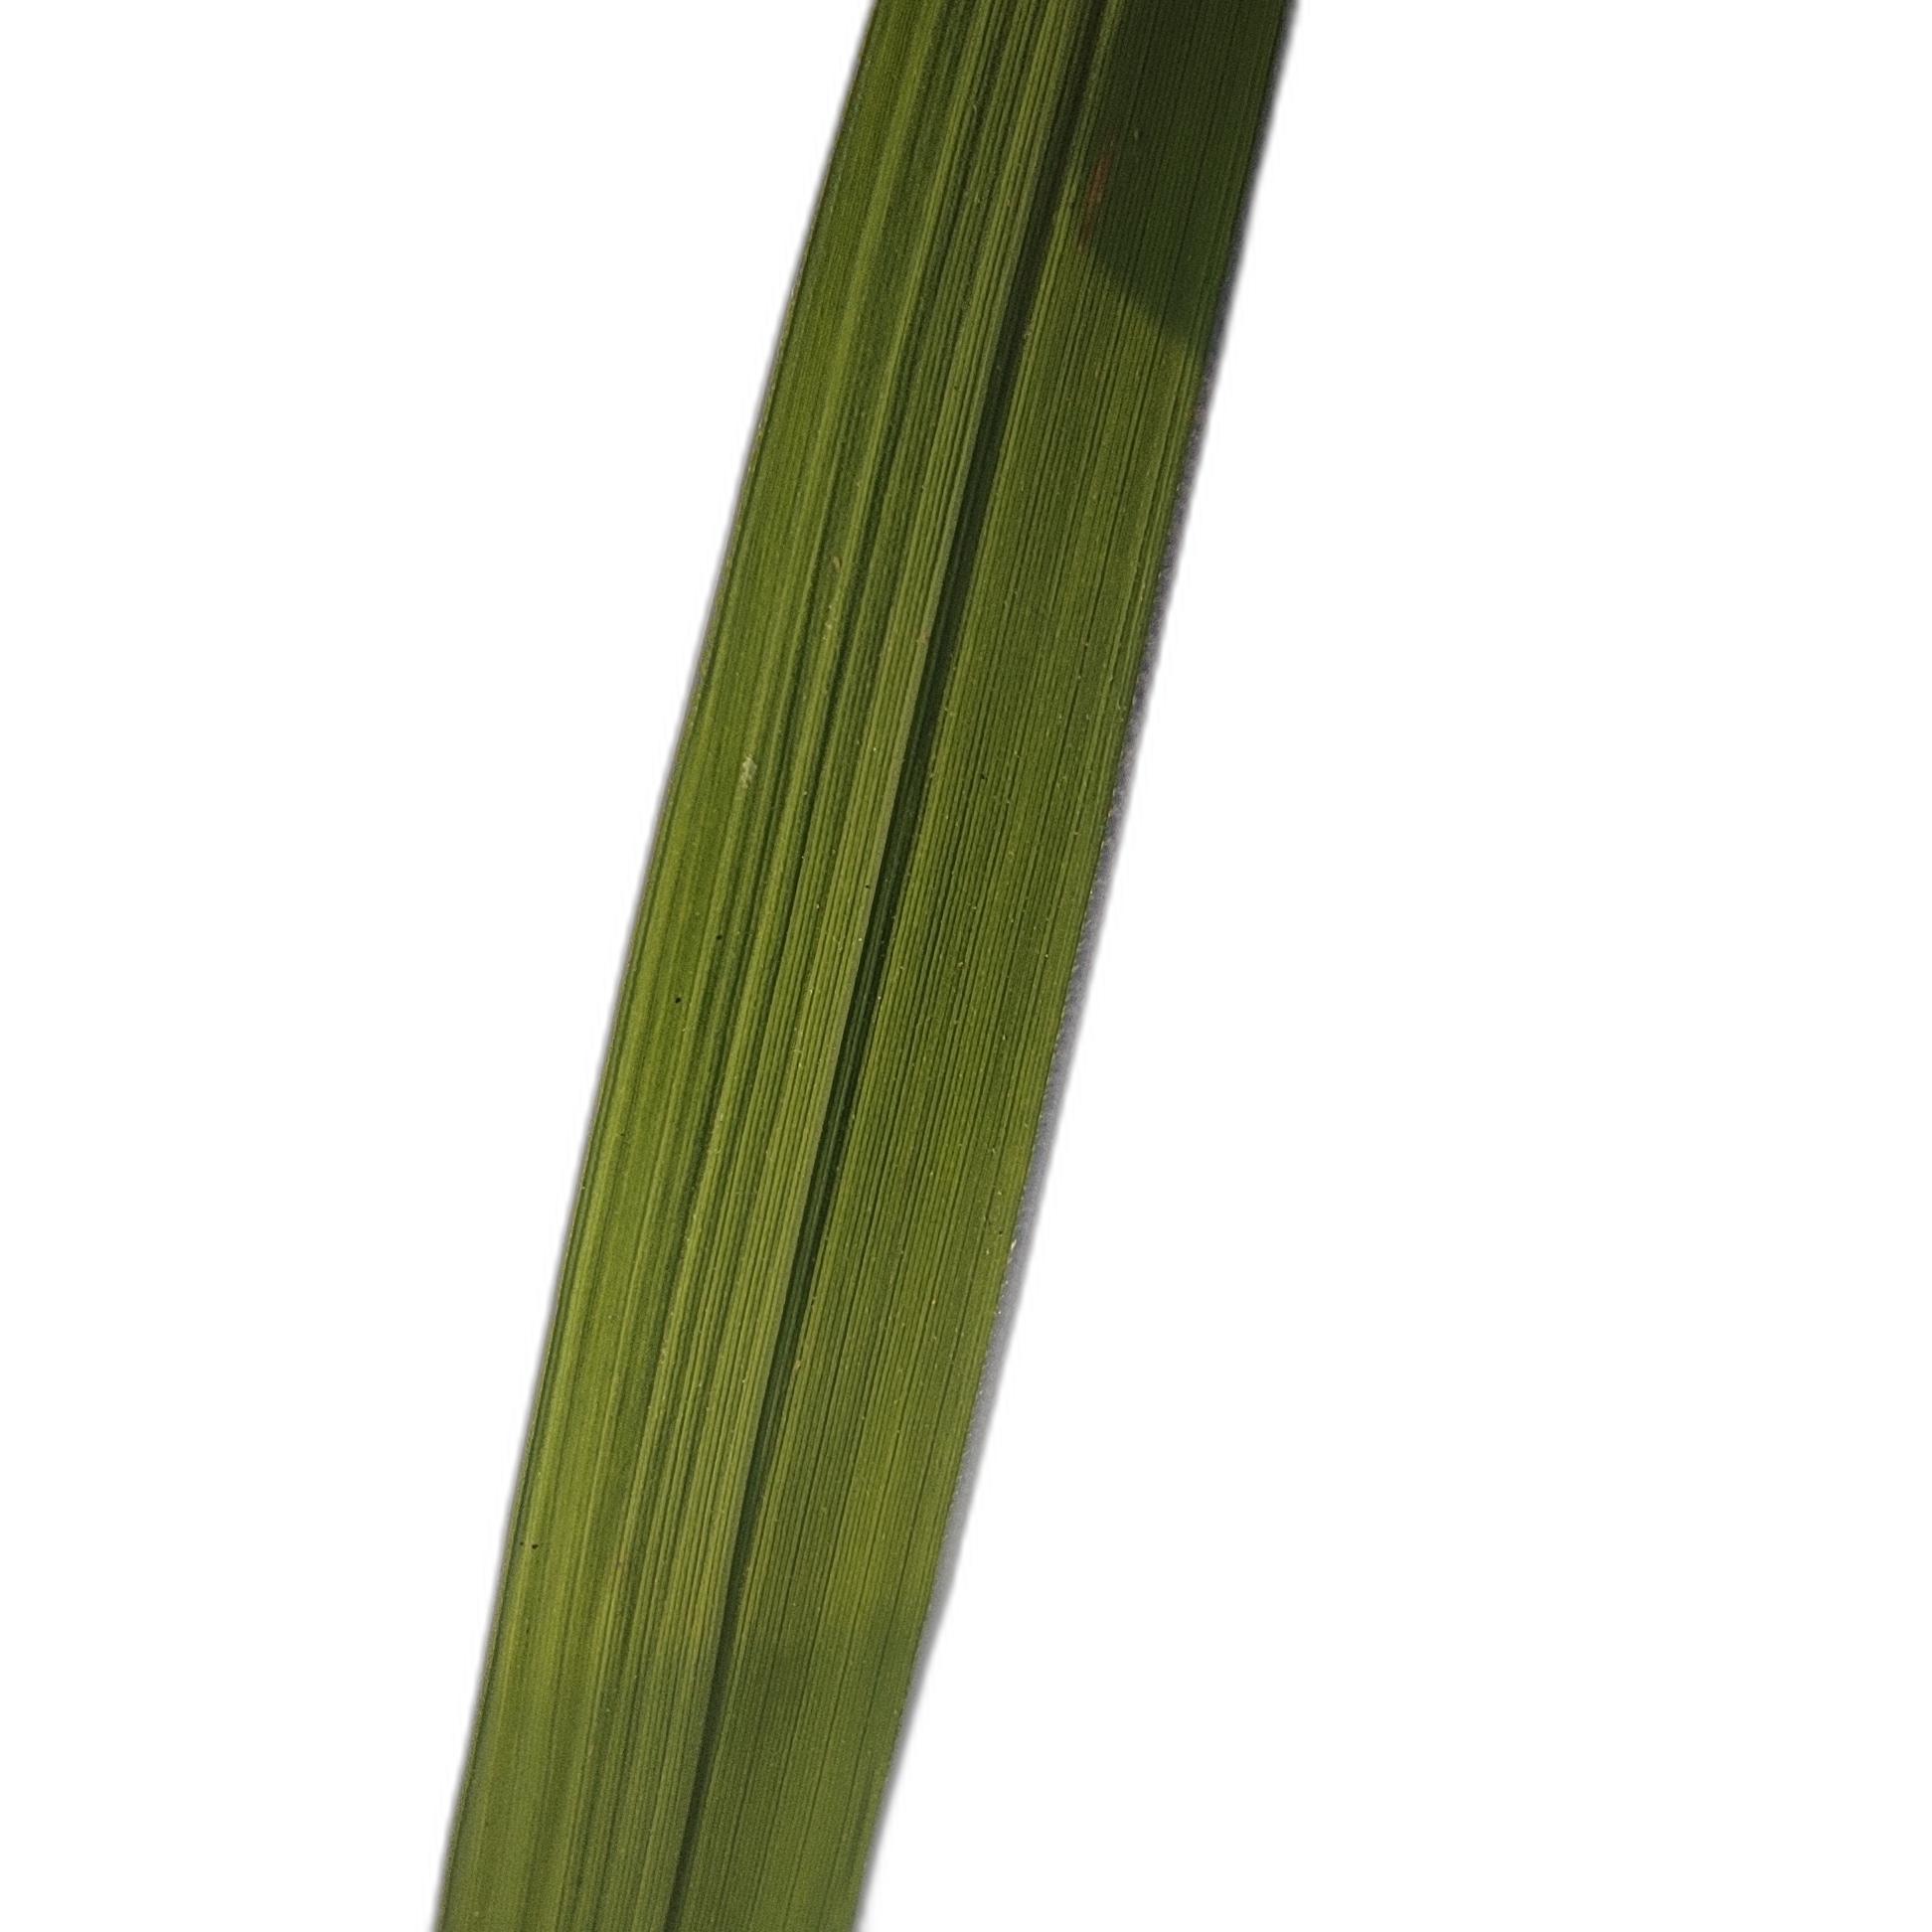
Label: Healthy